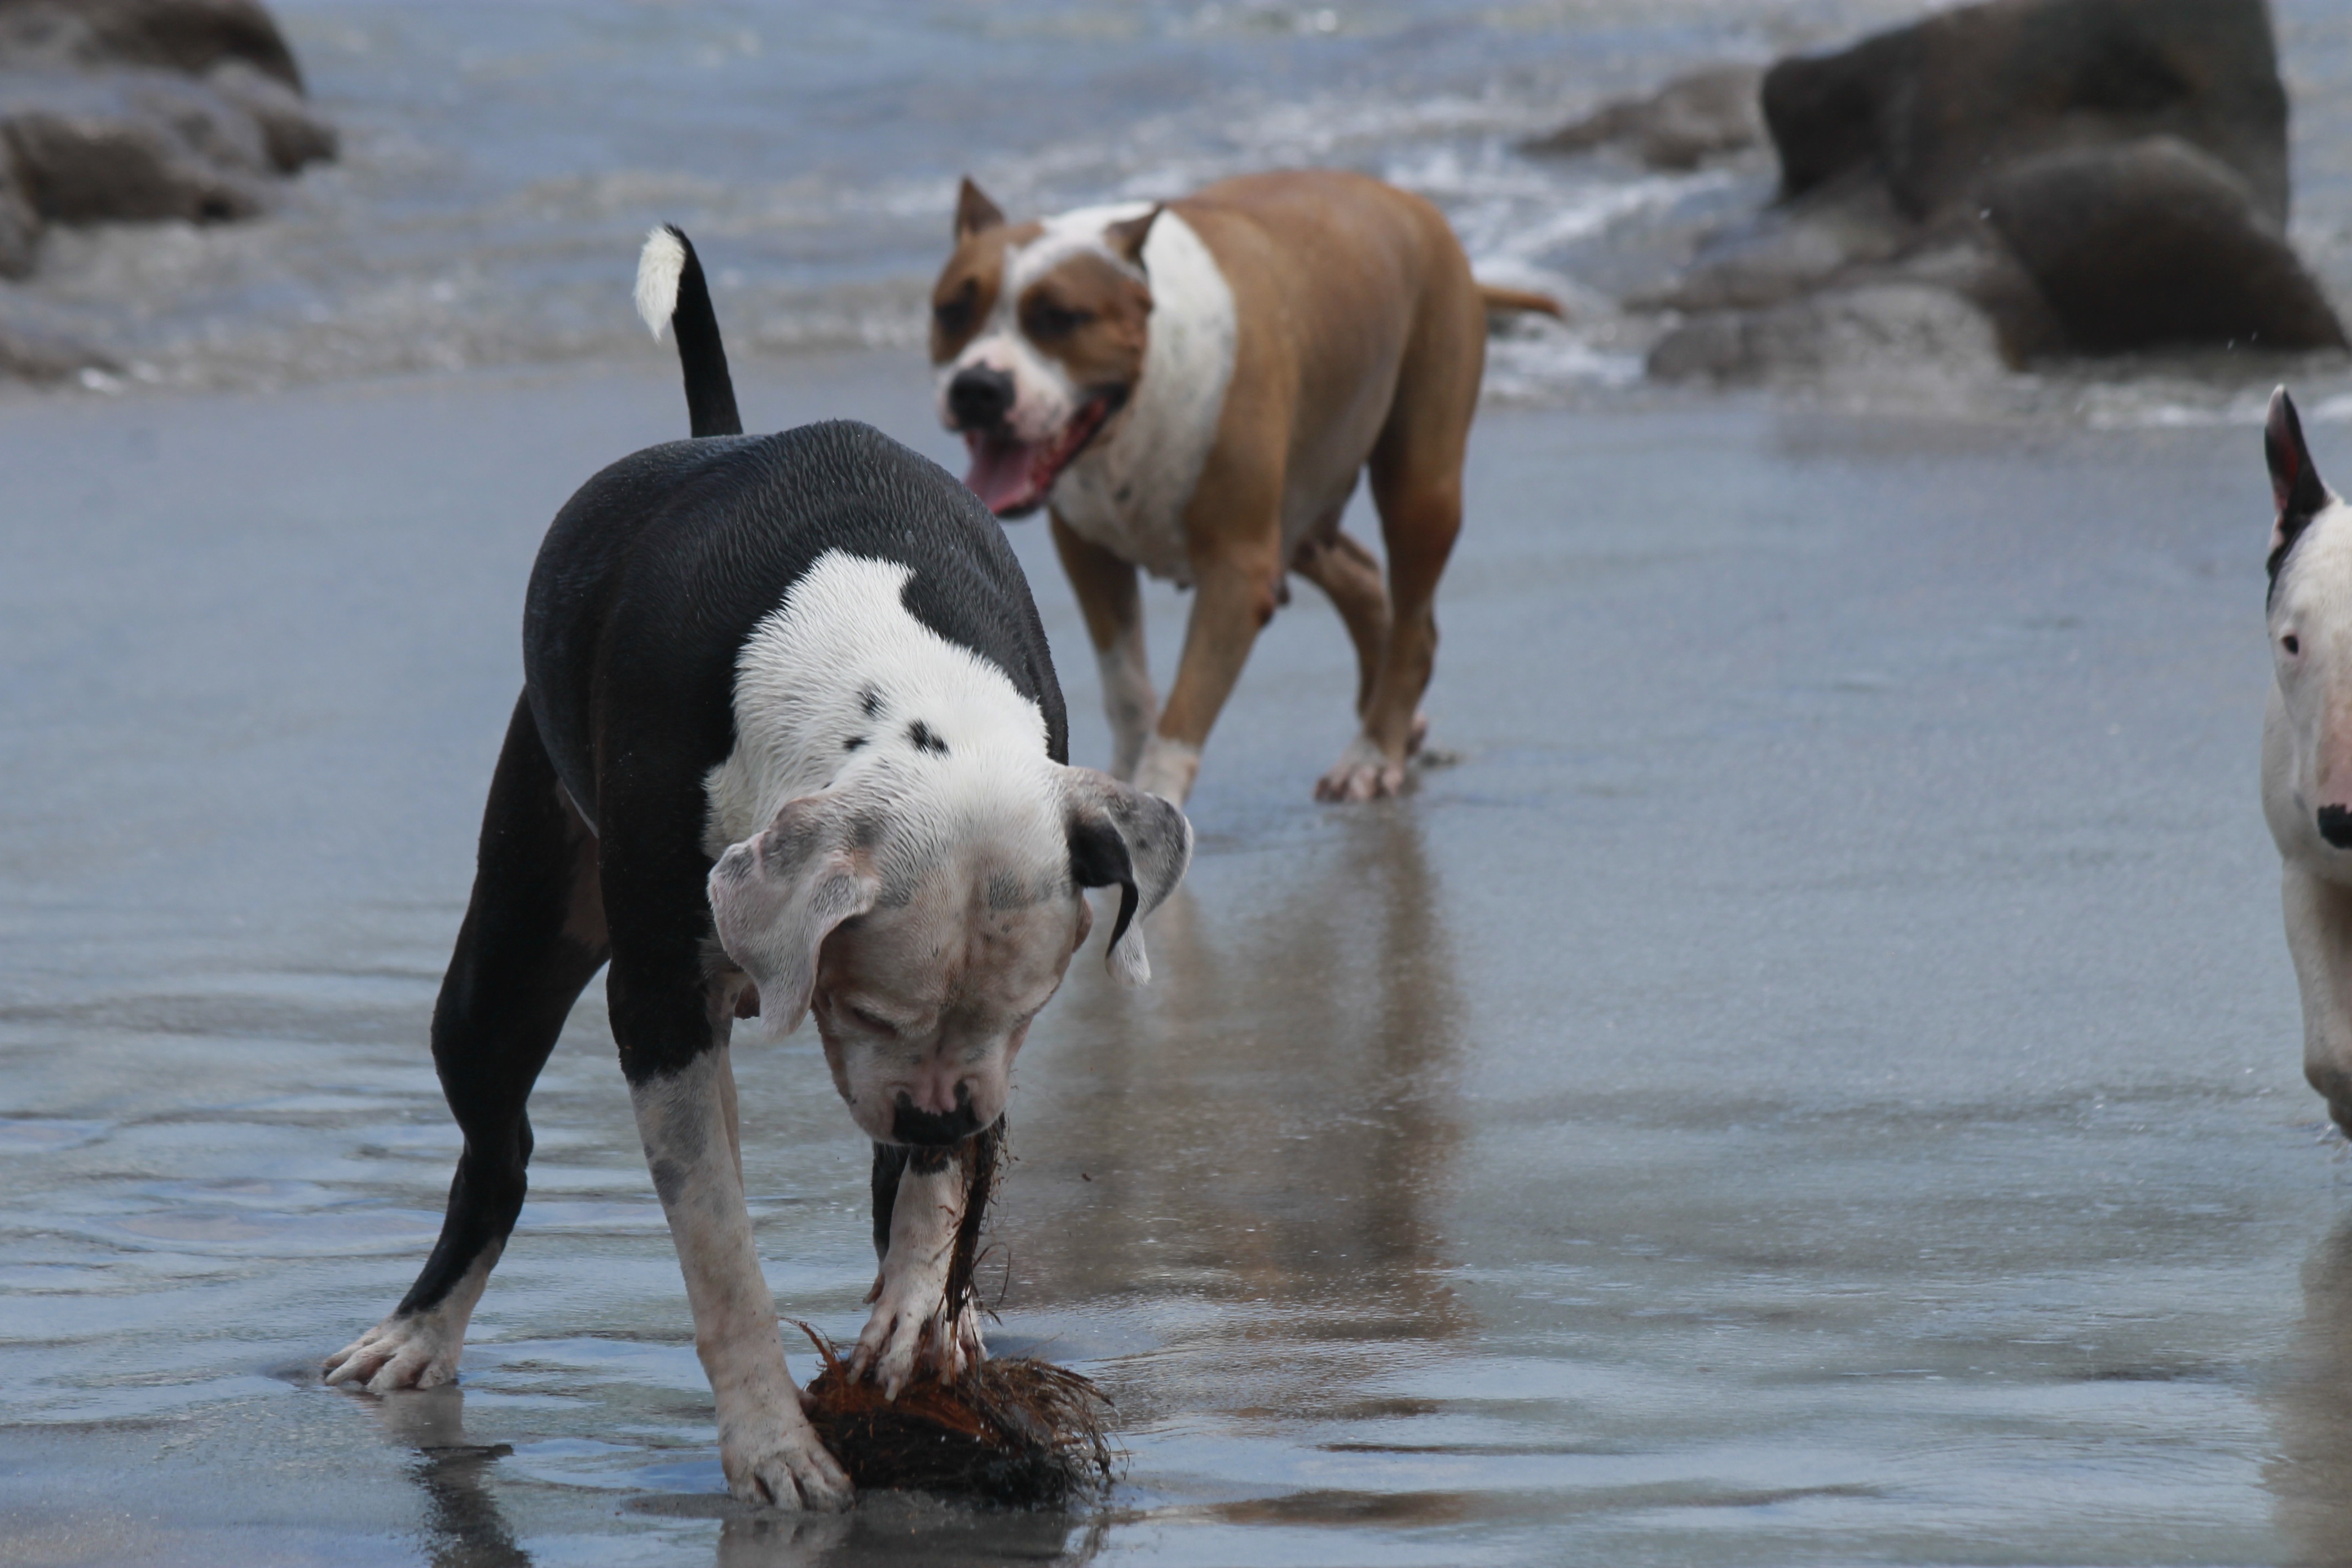
beach, game, dog, pet, mammal, dogs, animals, vertebrate, game animals, street dog, dog like mammal